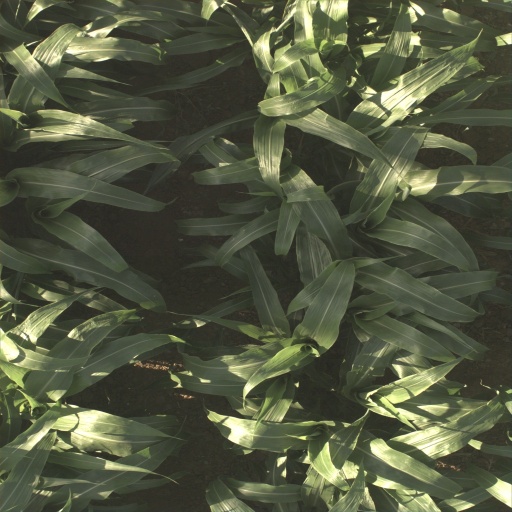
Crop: sorghum